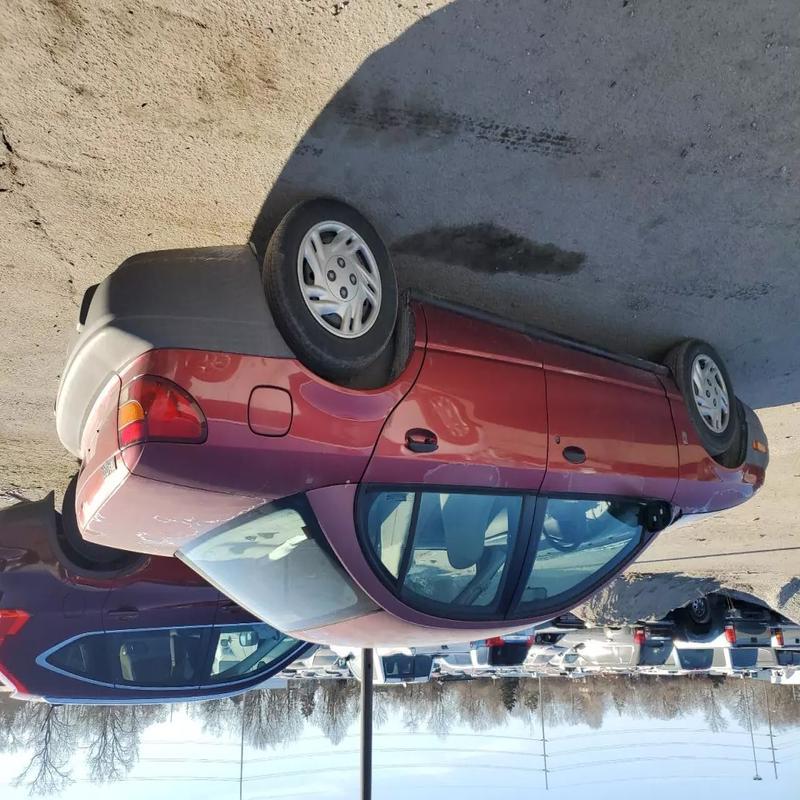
Aucun dommage détecté.
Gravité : aucun